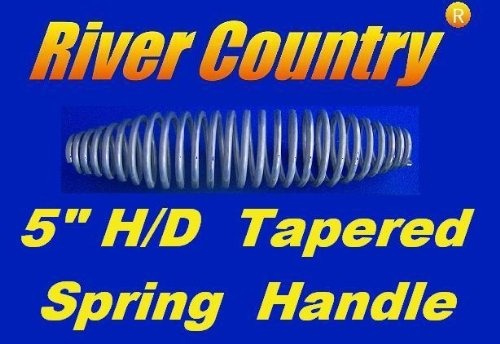
Item Name: River Country Heavy Duty 5" Spring Handle for BBQ Grills, Smokers, Wood Stoves
Bullet Point 1: 5 inches overall length
Bullet Point 2: 1 7/8 center tapered ergonomically designed spring
Bullet Point 3: 1/2 inch ends
Bullet Point 4: Heavy Duty 5.2 oz Stainless Steel
Bullet Point 5: Polished to be rust resistant or can be painted
Product Description: Welcome to the new specially designed River Country Heavy Duty Stainless Steel Spring Handle. These spring handles have been specifically designed based on our customers’ needs and desires. They work great for customized BBQ Grills, Smokers, Pits, Fireplaces and Wood Stoves and Boilers. The 5” long spring handle has a 1/2” opening at each end for easy mounting and has a center grip width of about 1 7/8” which is tapered to 3/4” at the ends to ergonomically fit your hand.
Value: 1.0
Unit: Count

Price: 10.95